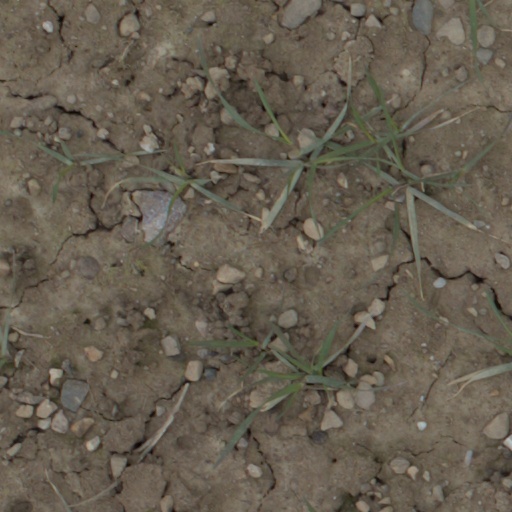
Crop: wheat